Wiz 'n' Liz

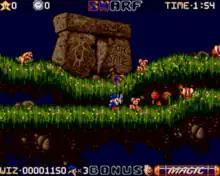
Screenshot from the Amiga version

The game takes place on a series of levels, each divided into eight worlds. Each world has a distinct graphical style and music, but the basic gameplay remains the same. Wiz and/or Liz must run through the landscape collecting wabbits against a strict time limit. To win, the player must collect floating letters that appear when a wabbit is collected to spell out a magic word shown at the top of the screen. Once an entire word is collected, the player then must rescue all remaining wabbits on the level, who now release collectable fruit, stars, and clocks to increase the time limit. The limit starts at three minutes and is only restarted when the player character dies. This time limit can however be extended by collecting a glowing orange orb which appears in the last ten seconds of a countdown and gives thirty seconds of bonus time.